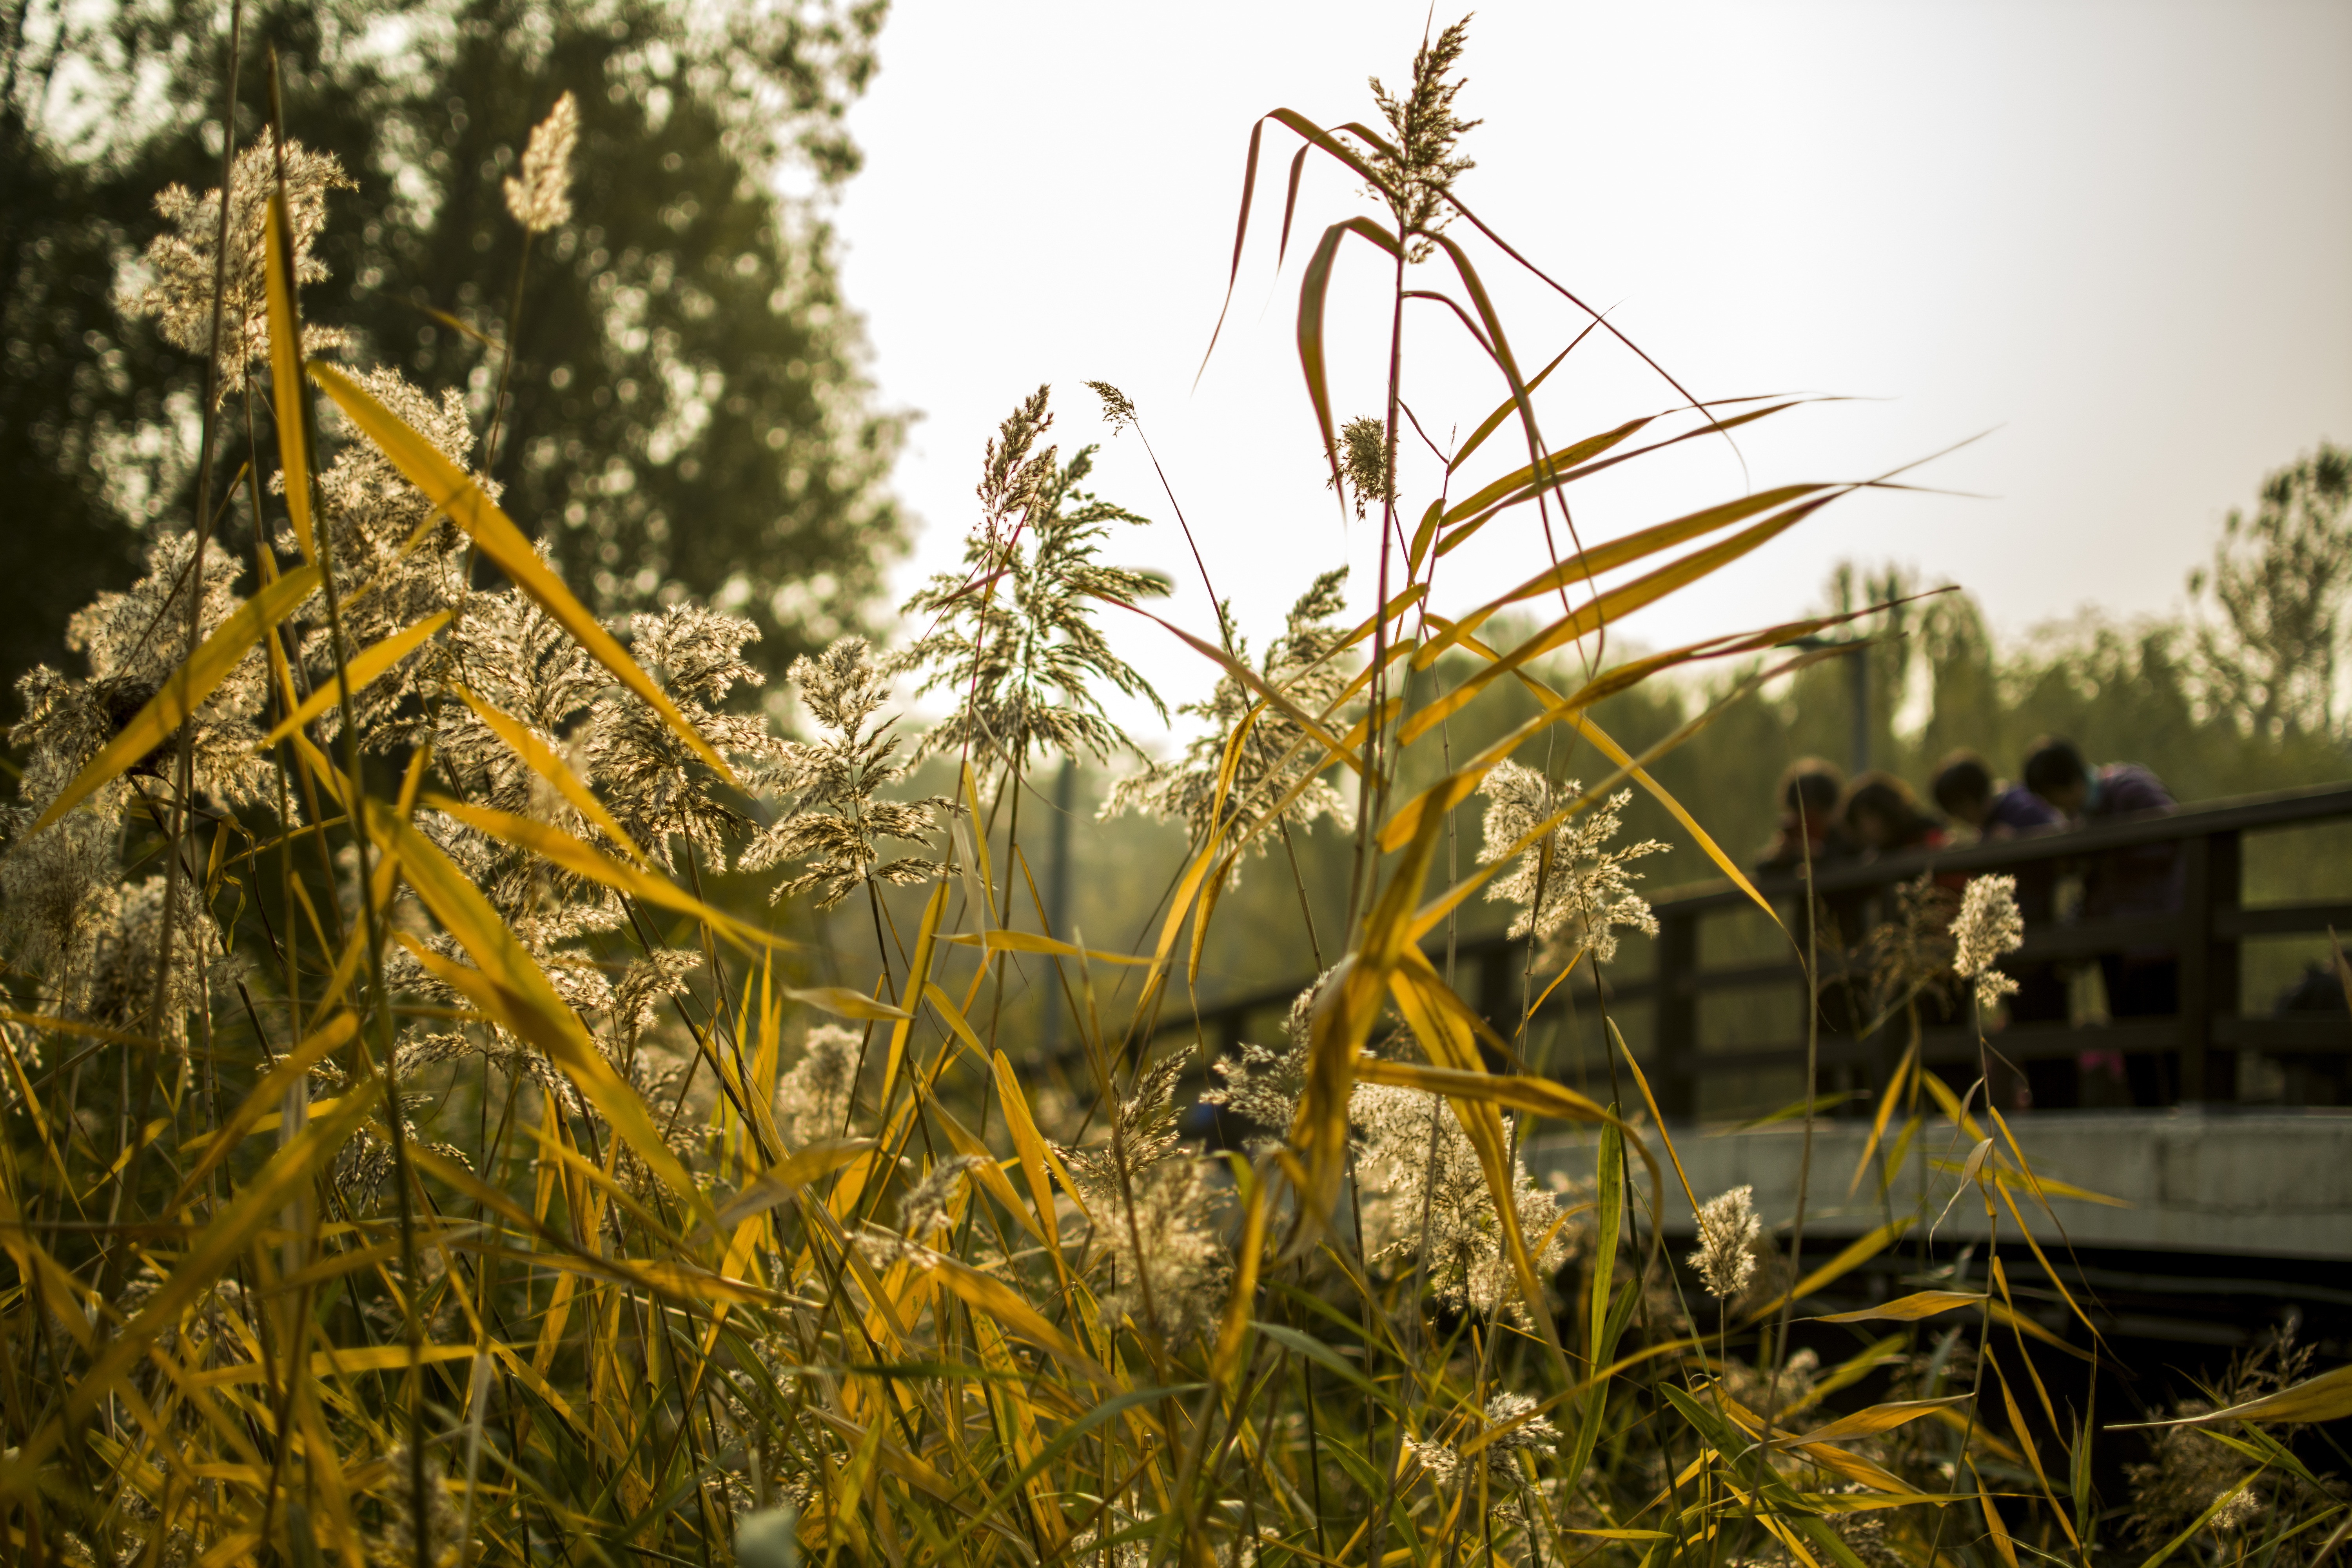
tree, grass, plant, field, sunlight, leaf, flower, reed, harvest, crop, autumn, park, botany, agriculture, flora, grass family